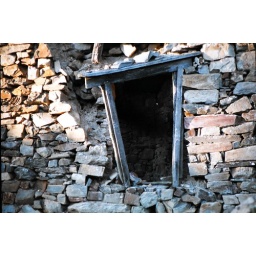
One of the many collapsed stone houses in Foncebadon.